Blackfoot Confederacy

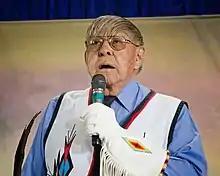
Earl Old Person, honorary chief of the Blackfoot.

Within the Blackfoot nation, there were different societies to which people belonged, each of which had functions for the tribe. Young people were invited into societies after proving themselves by recognized passages and rituals. For instance, young men had to perform a vision quest, begun by a spiritual cleansing in a sweat lodge. They went out from the camp alone for four days of fasting and praying. Their main goal was to see a vision that would explain their future. After having the vision, a youth returned to the village ready to join society.